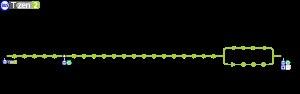
La ligne 2 du T Zen sera une nouvelle ligne de bus à haut niveau de service d'Île-de-France. Elle reliera Carré Sénart à la gare du RER D de Melun. Elle sera mise en service en 2024.